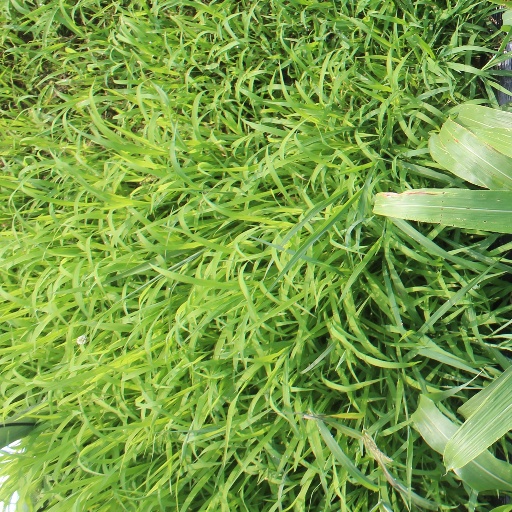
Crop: sorghum